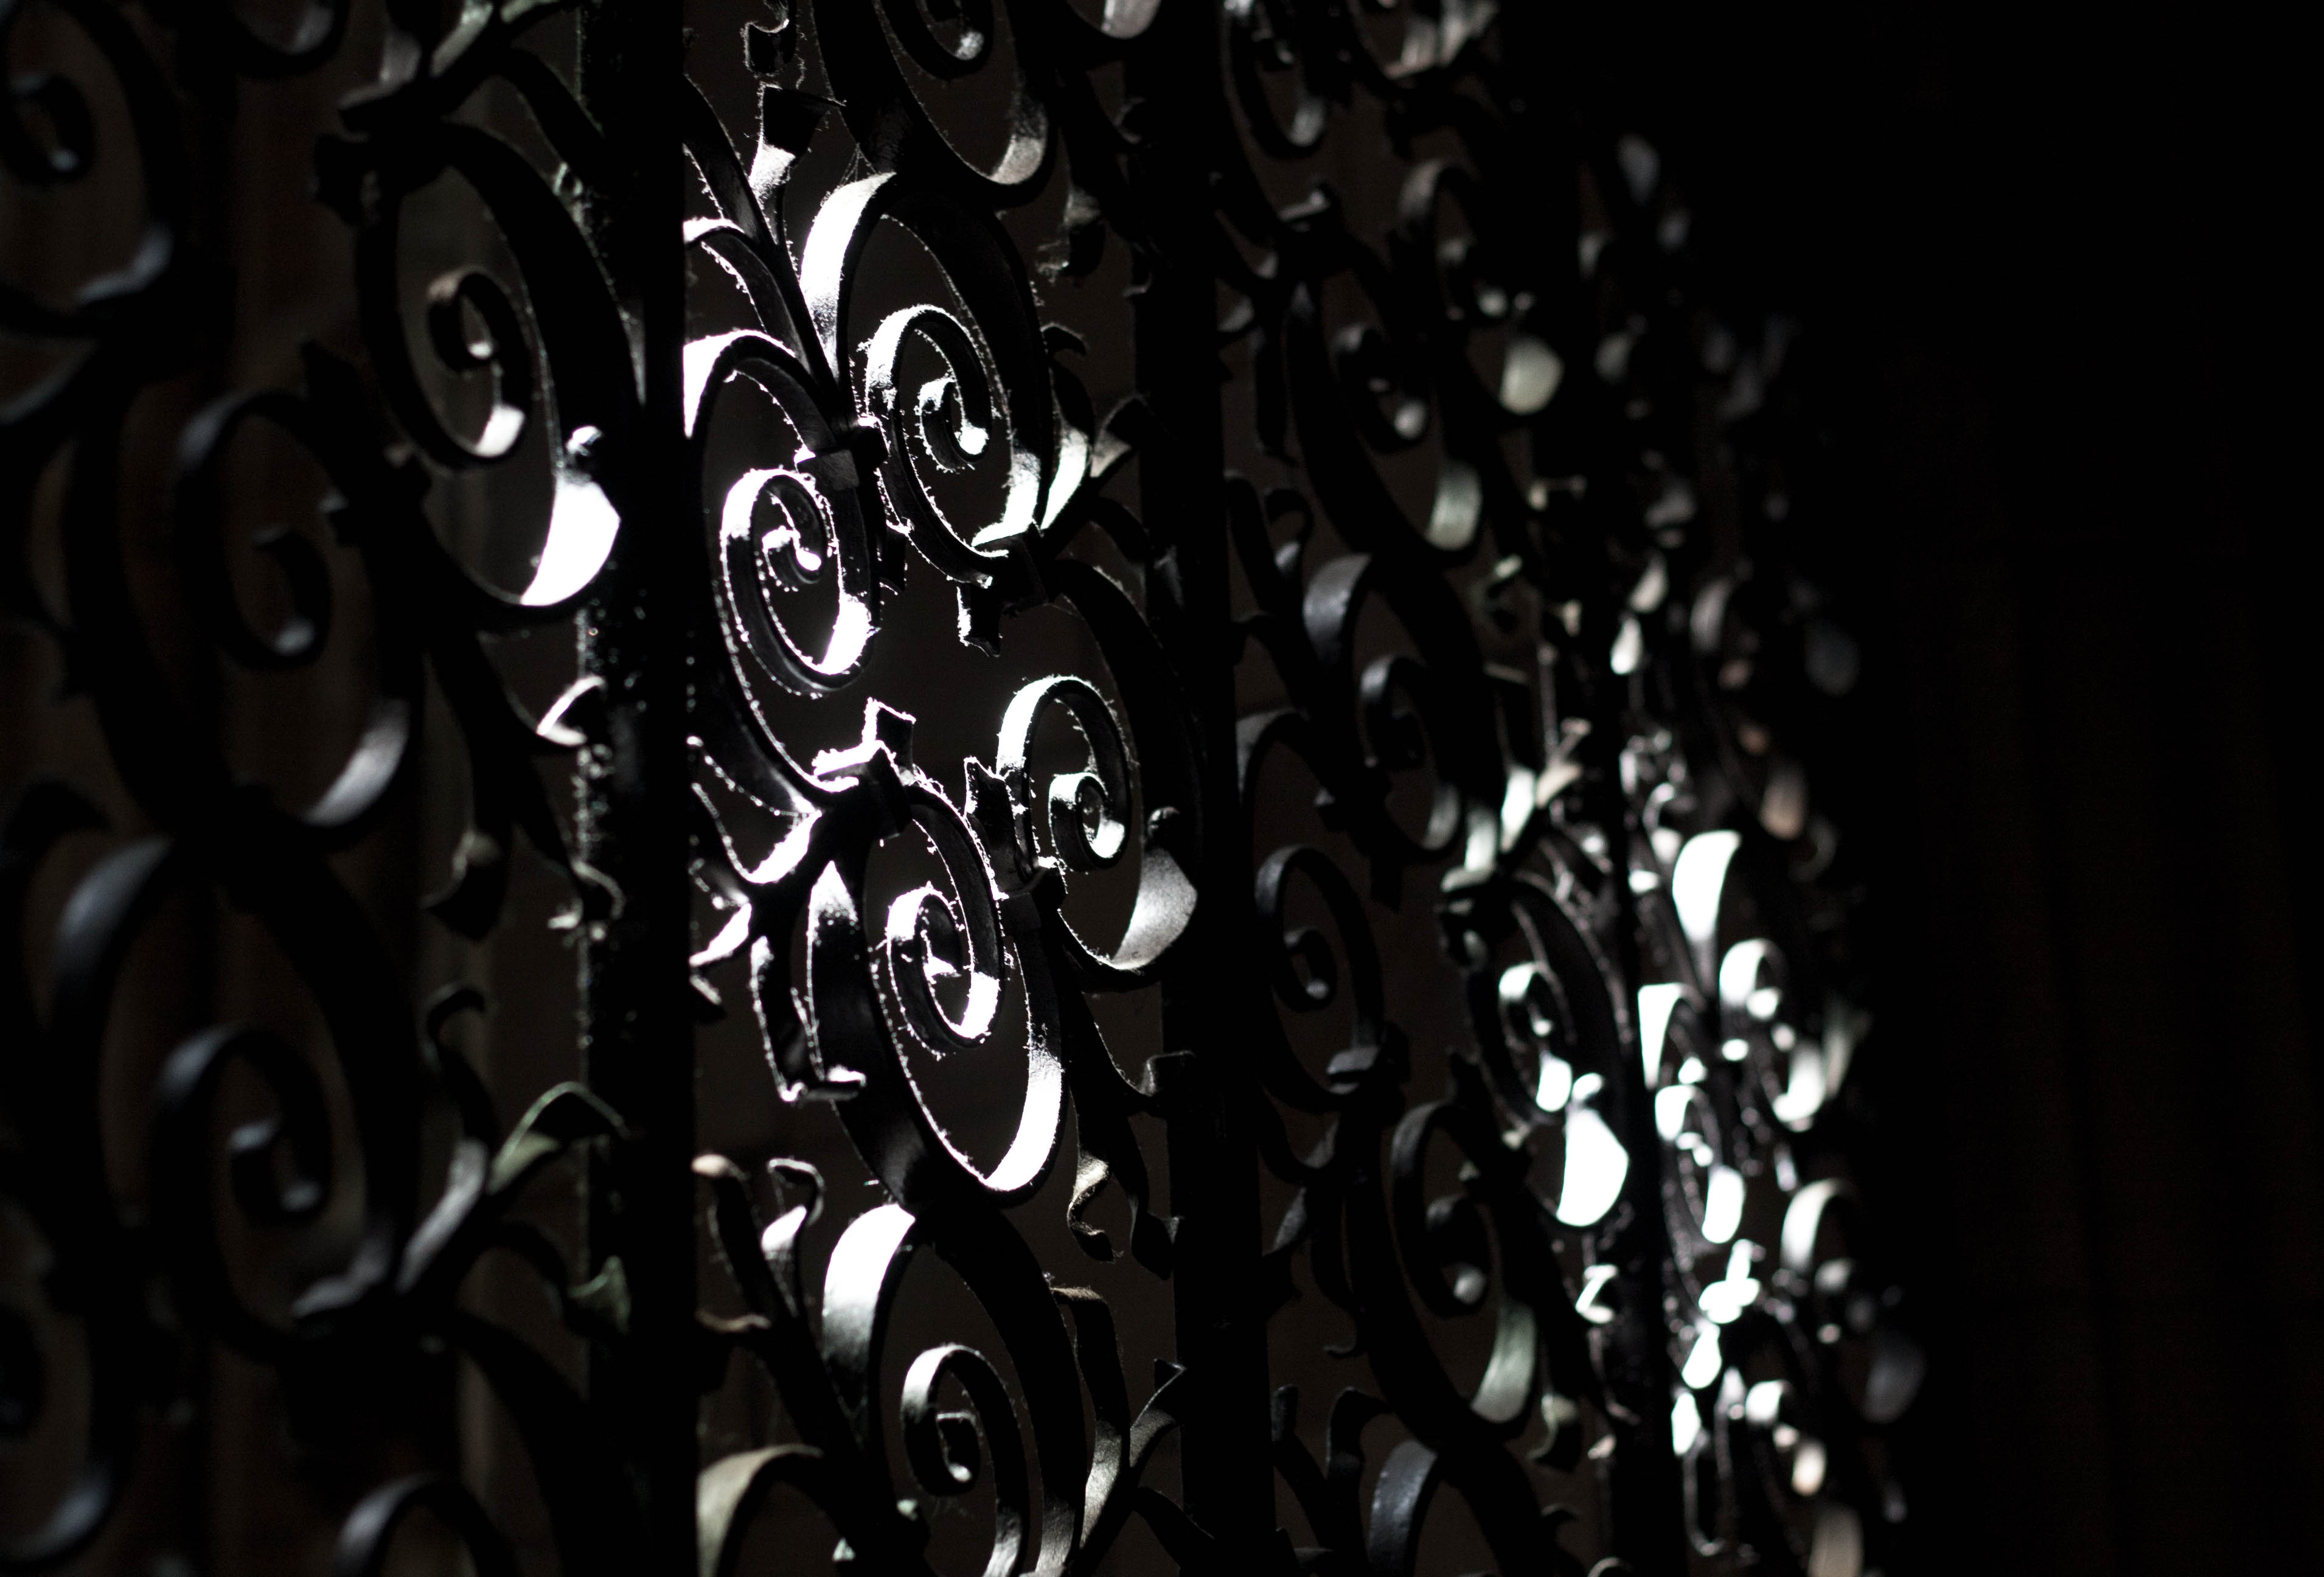
light, black and white, darkness, black, monochrome, lighting, light fixture, chandelier, monochrome photography